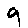
Label: 9